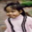
Label: girl